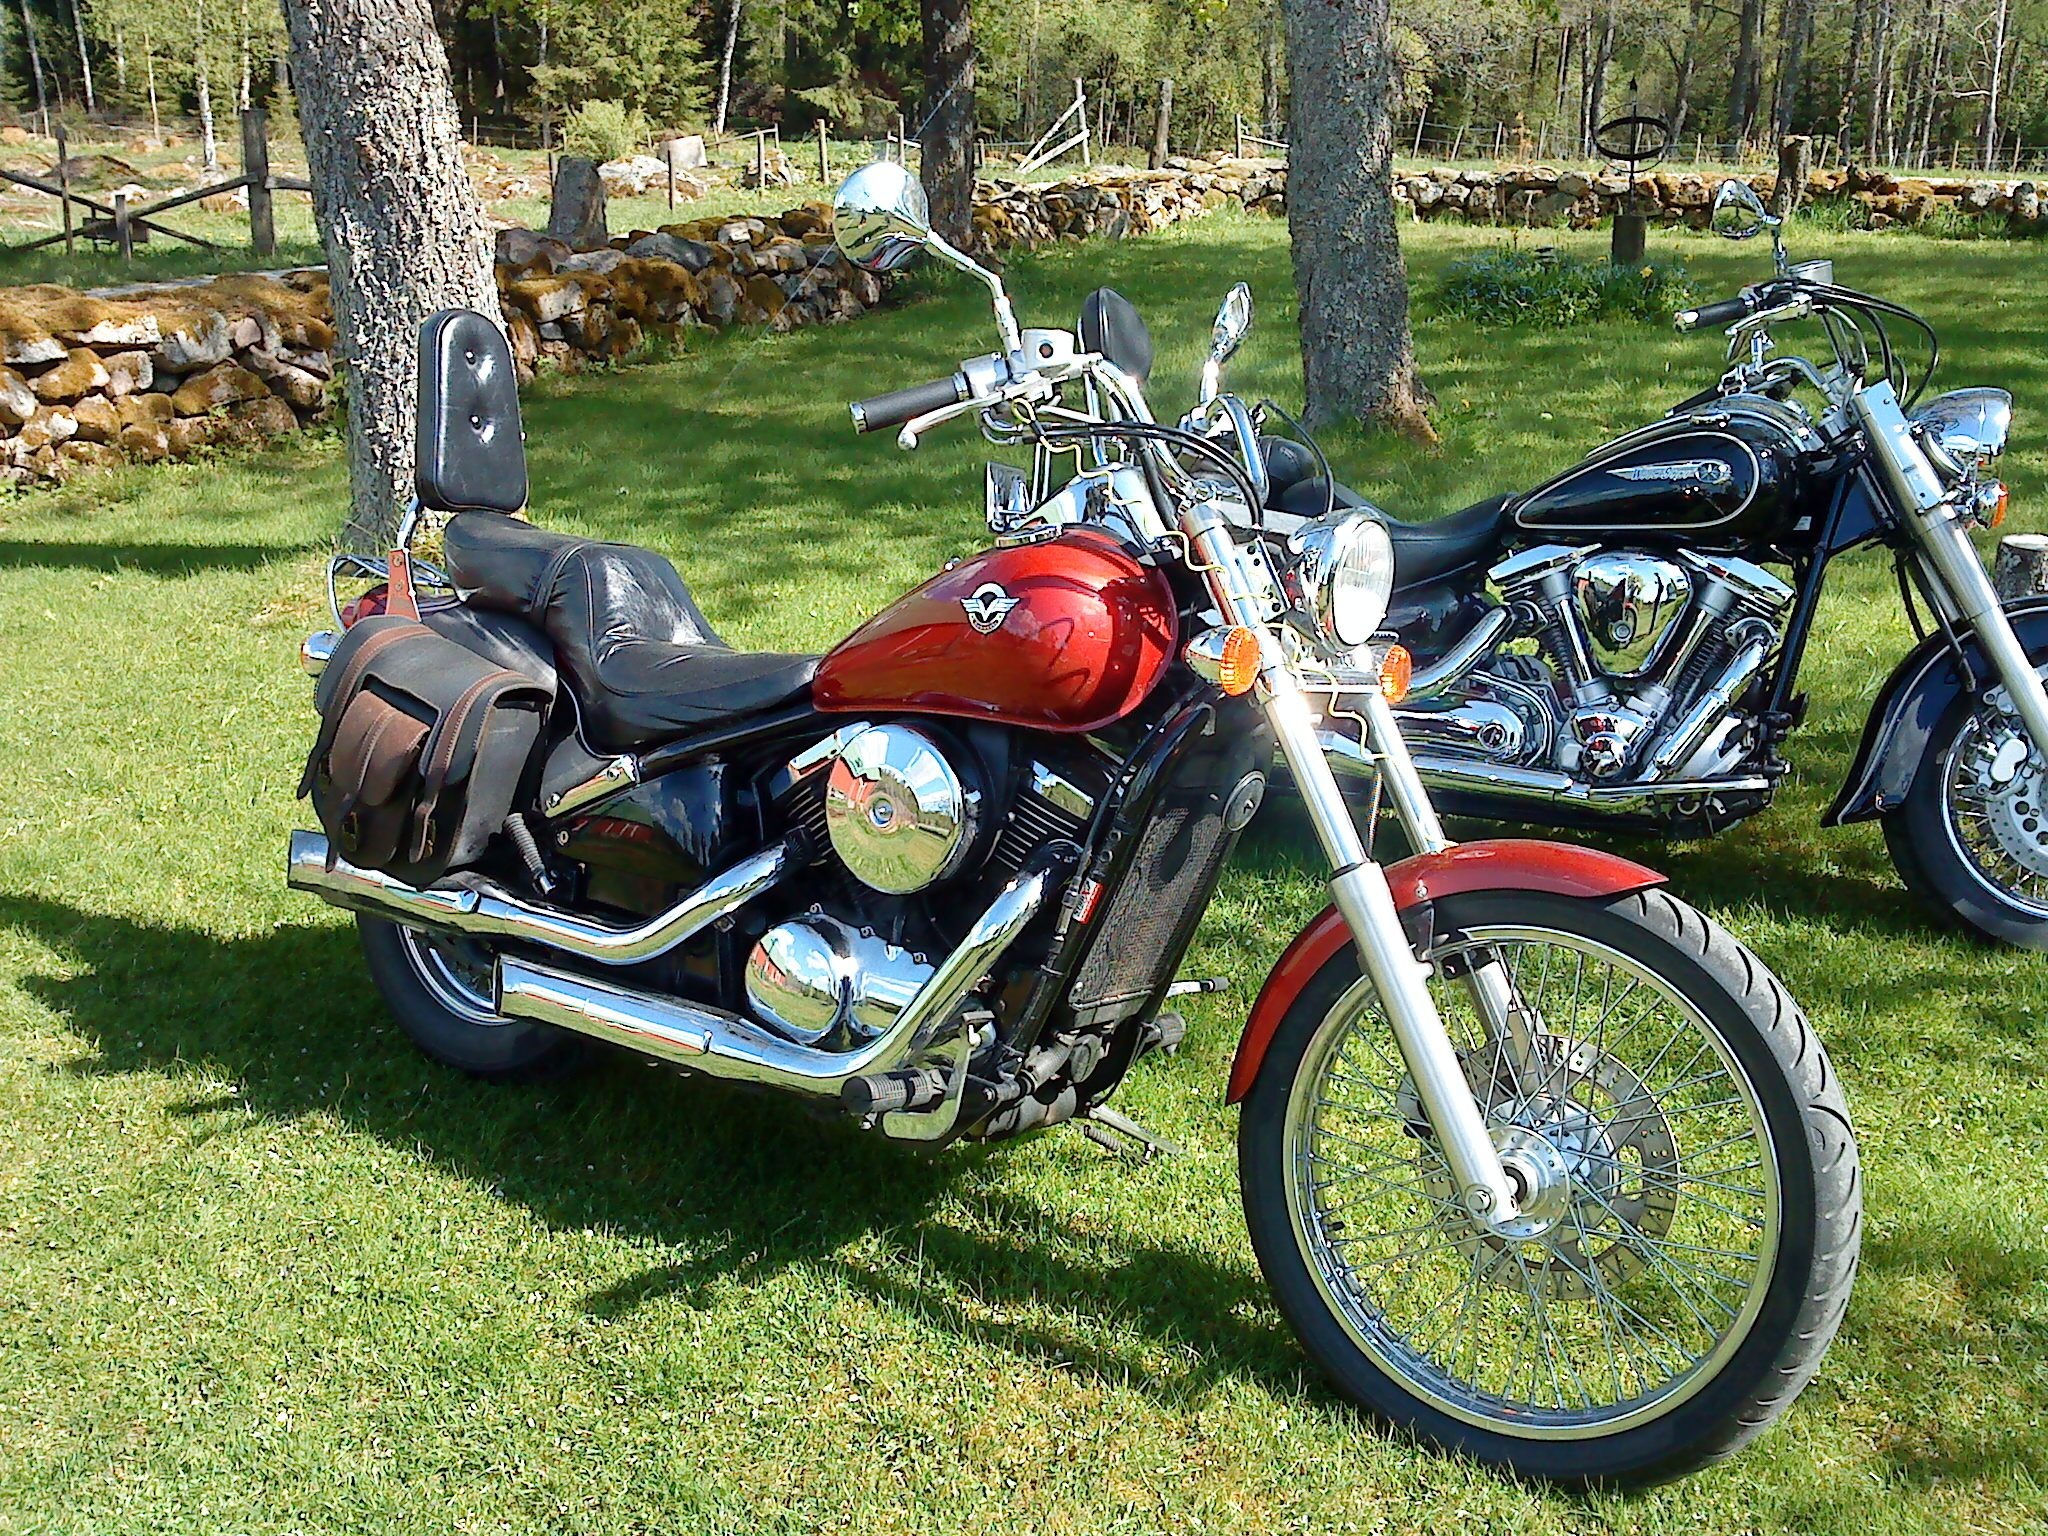
car, wheel, vehicle, motorcycle, chopper, kawasaki, mc, cruiser, motorcycling, land vehicle, automobile make